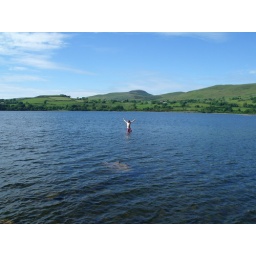
i felt good at that point.. stood on a rock in the lake